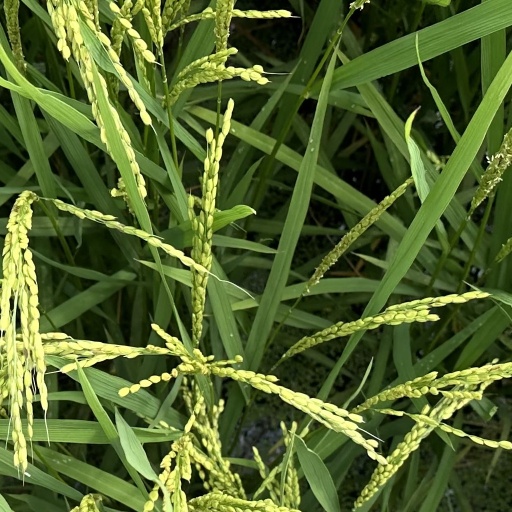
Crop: rice